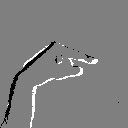
ASL letter: g